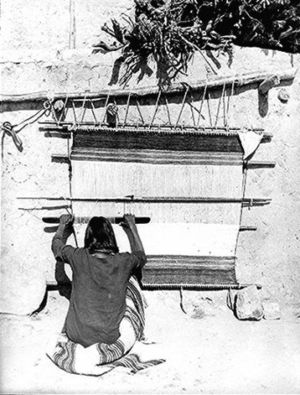
Trend og islæt
En hopi væver et tæppe. Trenden er lodret og islætten vandret
Trend og islæt er de to trådretninger i vævning. Trenden er den langsgående tråd på vævestol eller -ramme, mens islætten er den tværgående tråd, som væves over og under trenden.